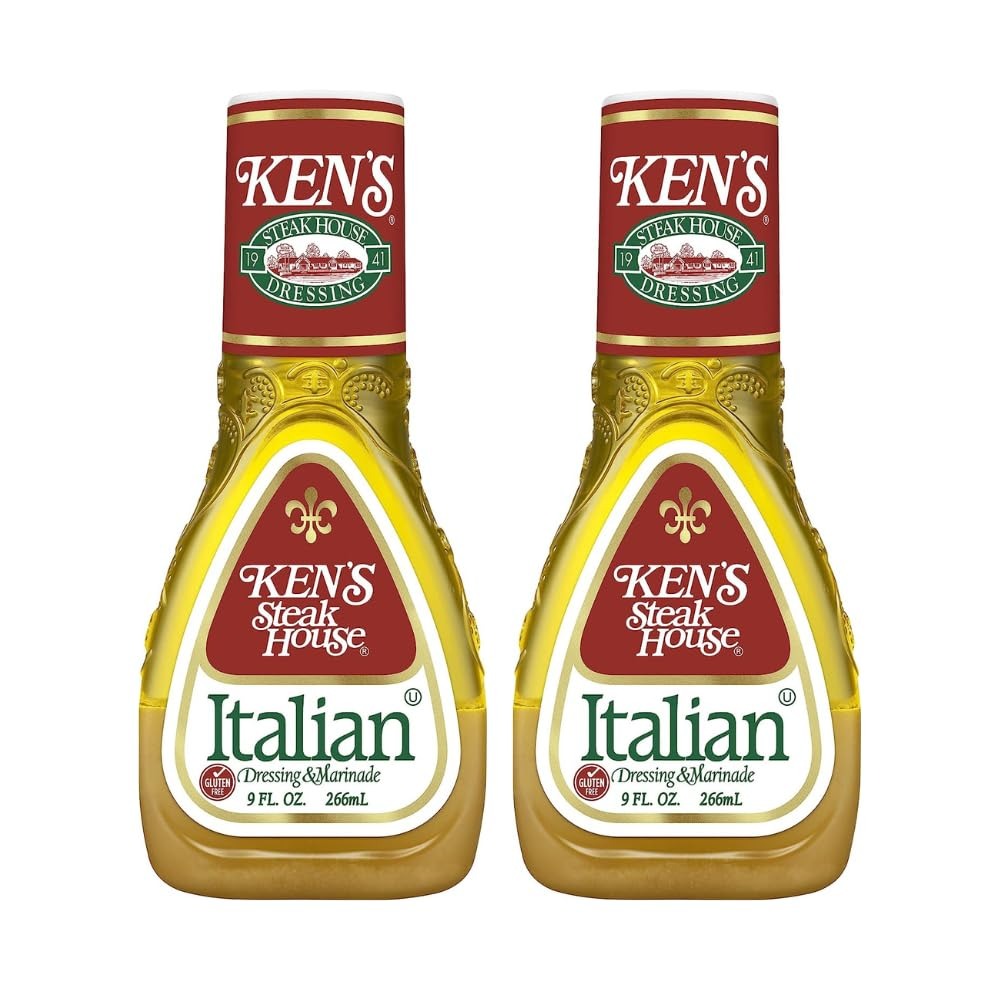
Item Name: Ken's Steak House Italian Dressing & Marinade (9 Fl Oz, Pack of 2)
Bullet Point 1: Bold Italian flavor inspired by the original Ken's Steakhouse recipe
Bullet Point 2: A favorite on green salads, pasta salads, and all Italian meat sandwiches
Bullet Point 3: Use it to marinade all kinds of meat and as an ingredient for zesty recipes
Bullet Point 4: Made from Ken's A Family-Owned Company
Bullet Point 5: Gluten-Free and Certified Kosher
Product Description: Inspired by the recipe that put Ken's Steak House on the map, with just the right combination of oil, vinegar, garlic, and onion. Big, bold flavor that's an all-time favorite on salads and deli sandwiches with fine Italian meats. The go-to marinade for all kinds of meat and protein, and the key ingredient that adds zest to countless recipes. Or use it as a gluten-free drizzle for roasted veggies. Shake well before use and refrigerate after opening.
Value: 18.0
Unit: Fl Oz

Price: 5.37